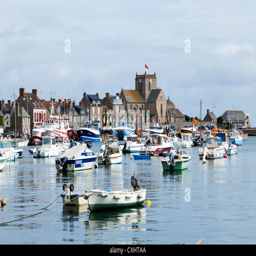
harbour and town across the sea